Helmut Lent

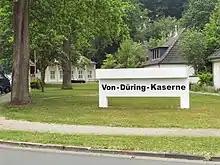
The Von-Düring Barracks

Lent was promoted to "Hauptmann" on 1 January 1942. Later that year, he was awarded the Knight's Cross of the Iron Cross with Oak Leaves on 6 June 1942, at which time his total stood at 34 nocturnal victories plus seven day-time victories. The award was presented at the "Führerhauptquartier" on 28 and 29 June, his tally standing then at 39 nocturnal and seven day-time victories. Lent also held the distinction of achieving the first Lichtenstein radar-assisted air victory in a Dornier Do 215B-5 night fighter. Lent flew Dornier Do 215B-5 code R4+DC regularly on Himmelbett missions because of its five-hour endurance. Lent claimed at least four victories in this machine.